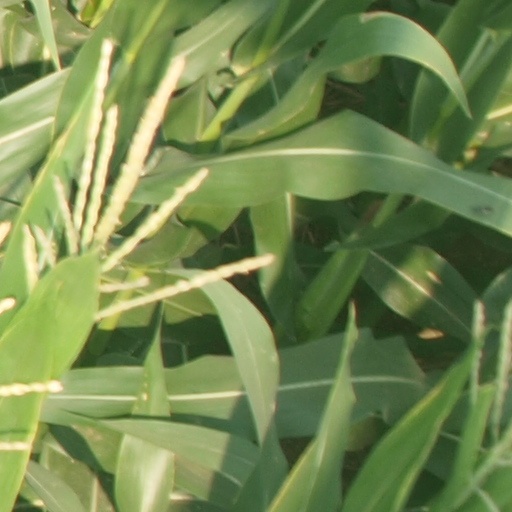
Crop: maize; corn